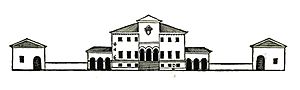
Palladianisme / Palladios arkitektur
'Ægte palladianisme' i Palladios Villa Godi fra hans I quattro libri dell'architettura. De to fløje er landbrugsbygninger, som i 1700-tallet blev en vigtigere del af stilen.
Palladianisme eller palladiansk arkitektur er en europæisk arkitekturstil afledt af og inspireret af arbejder af den venetianske arkitekt Andrea Palladio. Det der i dag betegnes som palladiansk arkitektur, er en udvikling af Andrea Palladios oprindelige koncepter, der var stærkt baseret på symmetri, perspektiv og værdier fra grækernes og romernes klassiske tempelarkitektur i antikken. Fra 1600-tallet blev Palladios fortolkning af denne klassiske arkitektur kaldt palladianisme, og den fortsatte med at udvikle sig til slutningen af 1700-tallet.